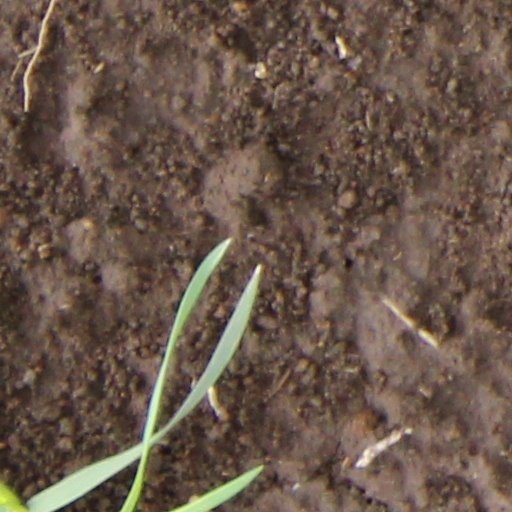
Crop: wheat